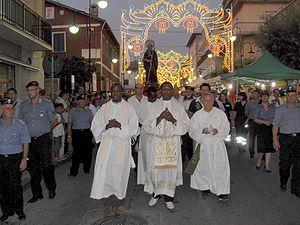
Campora San Giovanni est une frazione de la commune d'Amantea dans la province de Cosenza, à côté de la province de Catanzaro en Calabre.